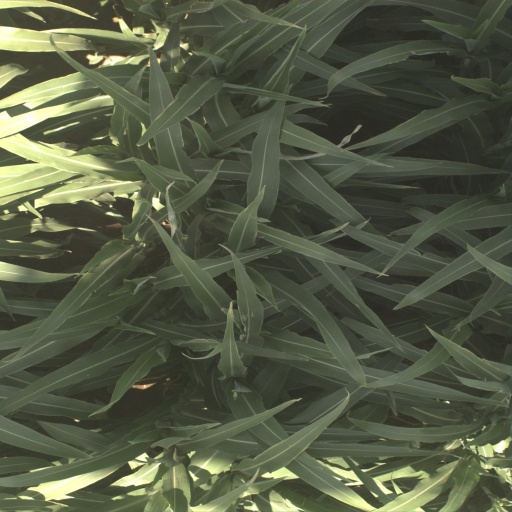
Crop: sorghum